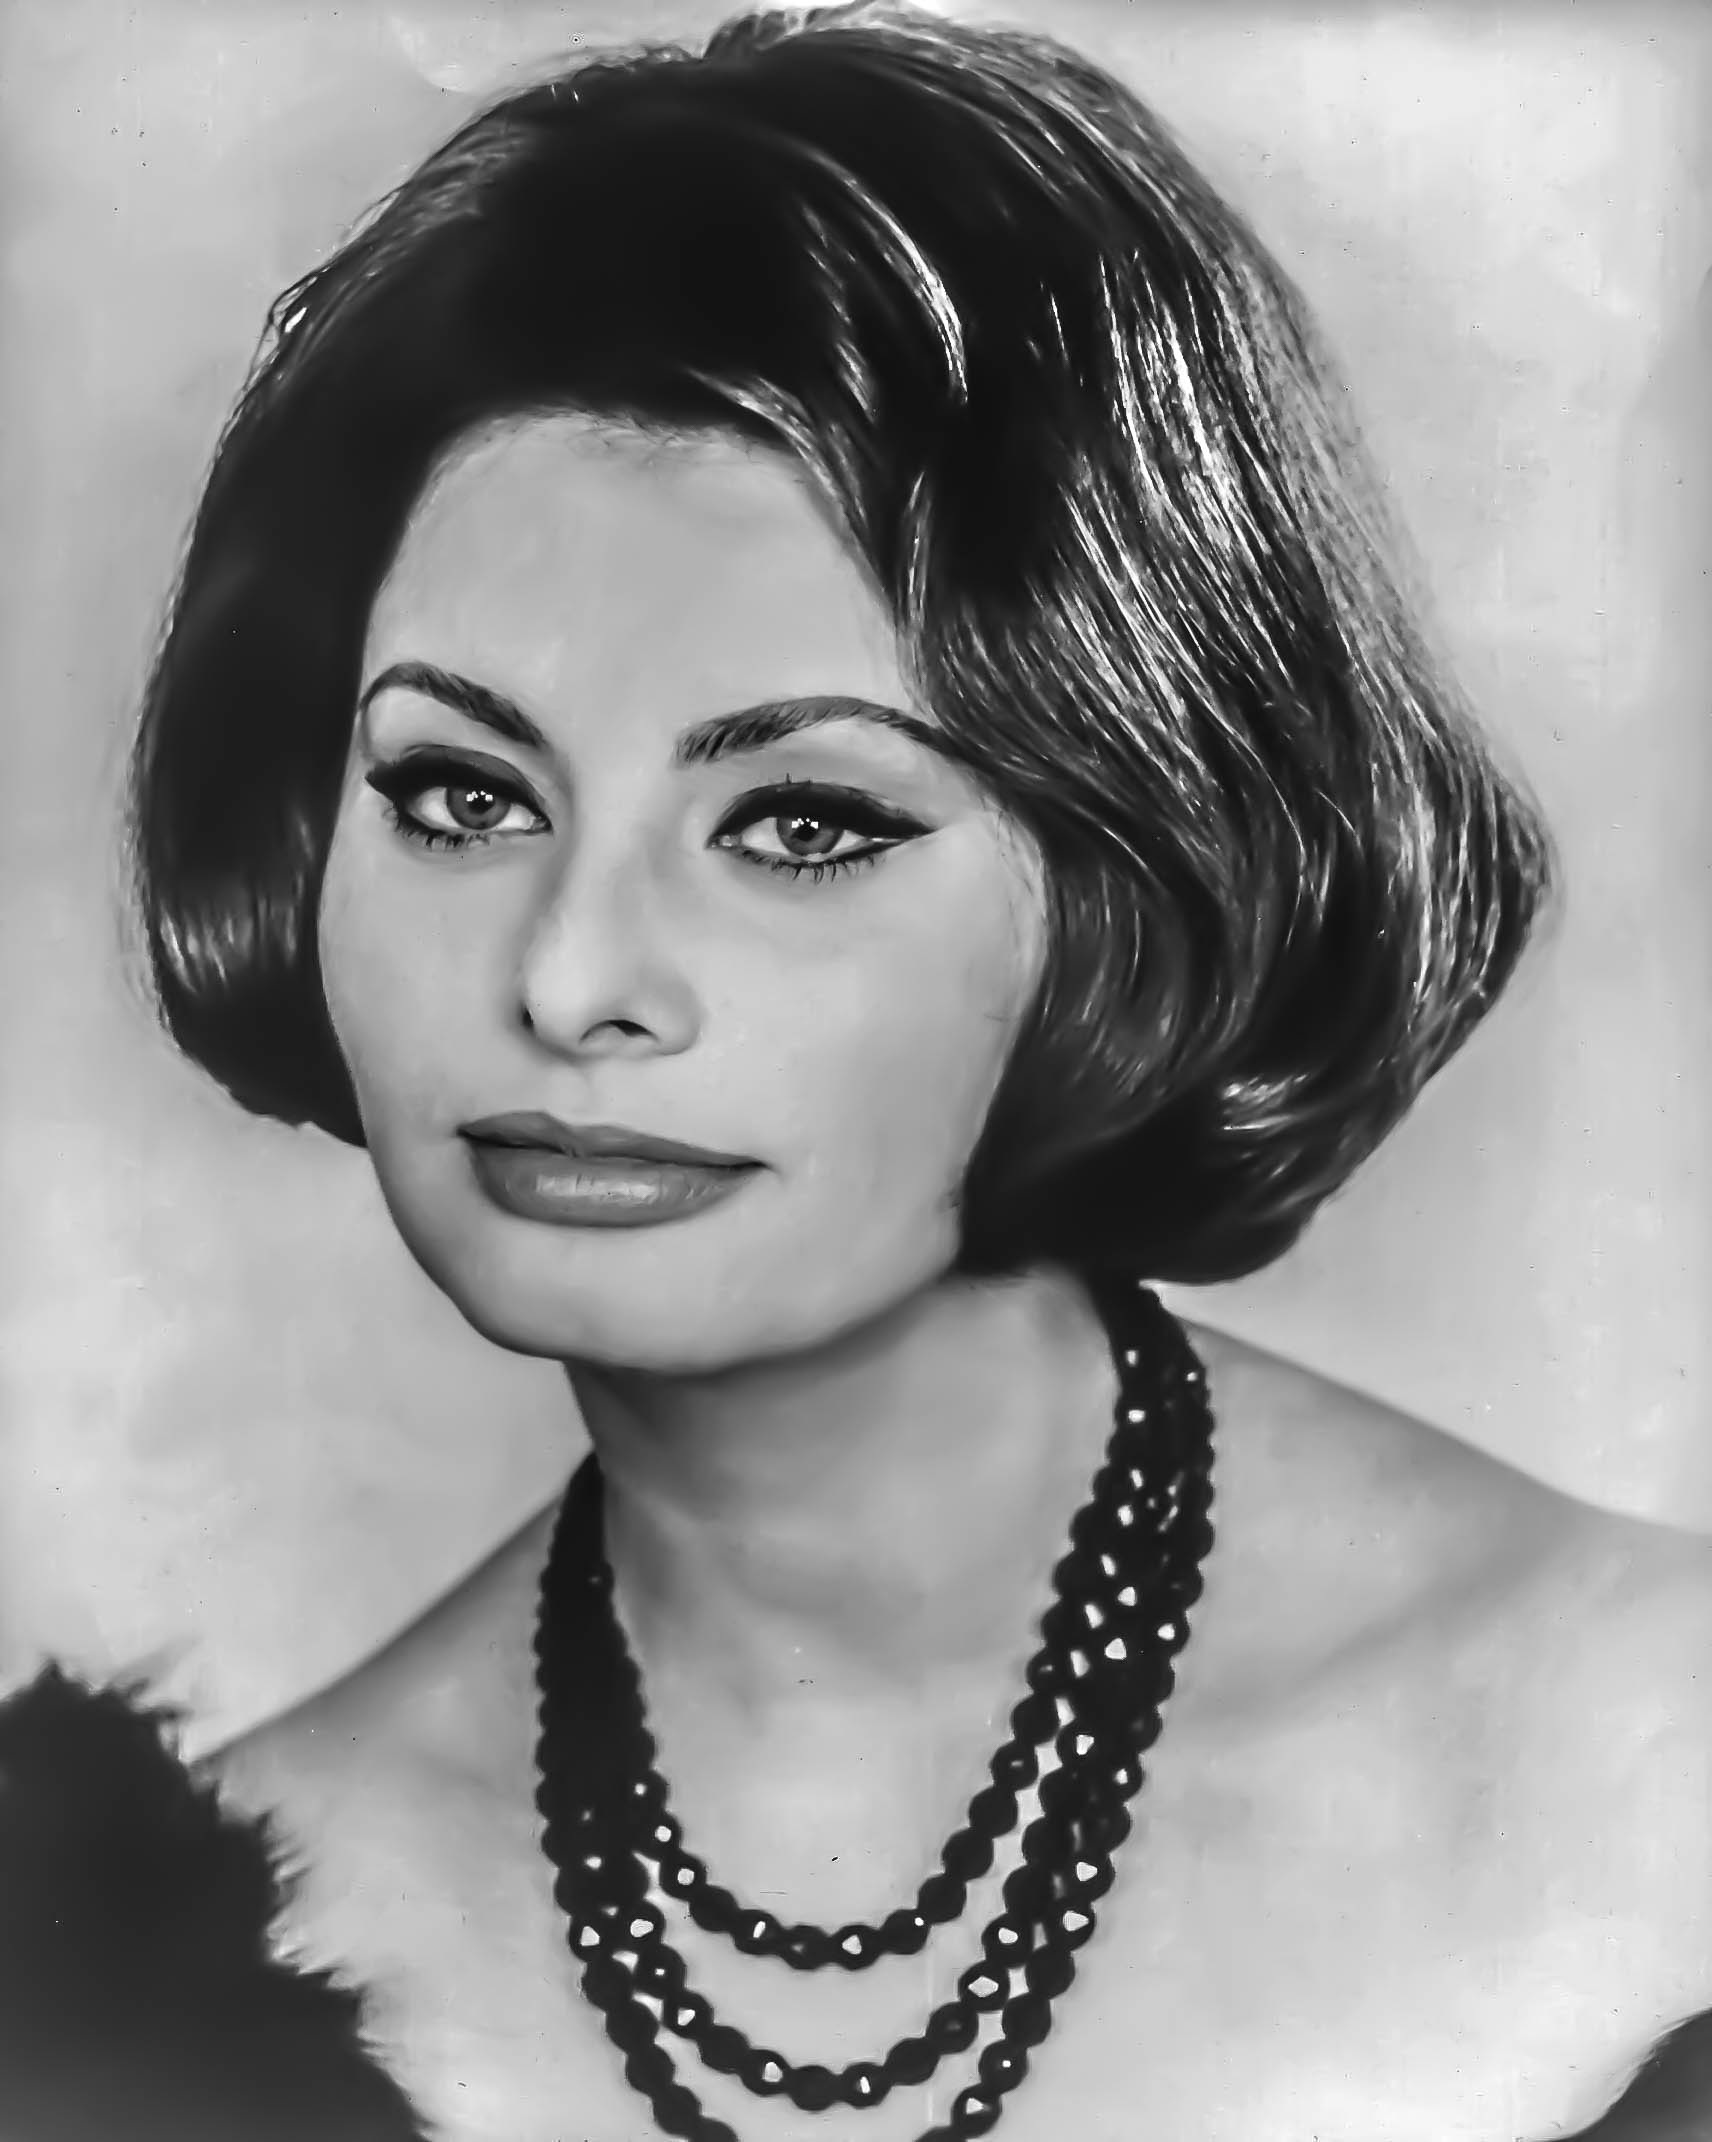
person, black and white, hair, white, photography, film, female, hollywood, portrait, model, tv, black, monochrome, lady, hairstyle, long hair, black hair, face, eye, beauty, actress, pin up, photo shoot, brown hair, monochrome photography, portrait photography, supermodel, sophia loren